Chris Shinn

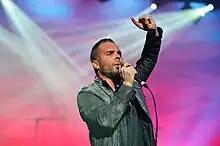
Shinn in 2012

Chris Shinn is an American singer, songwriter and musician. From March 2012 to December 2016, he was the lead singer of the band Live. He was previously the lead singer of the band Unified Theory.